Kyle Emanuel

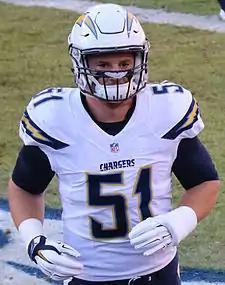
Emanuel with the San Diego Chargers in 2015

Kyle Emanuel (born August 16, 1991) is an American former professional football linebacker. He won the Buck Buchanan Award in 2014. He played college football for North Dakota State University where they won four straight FCS championships. He was selected by the San Diego Chargers in the fifth round of the 2015 NFL draft.